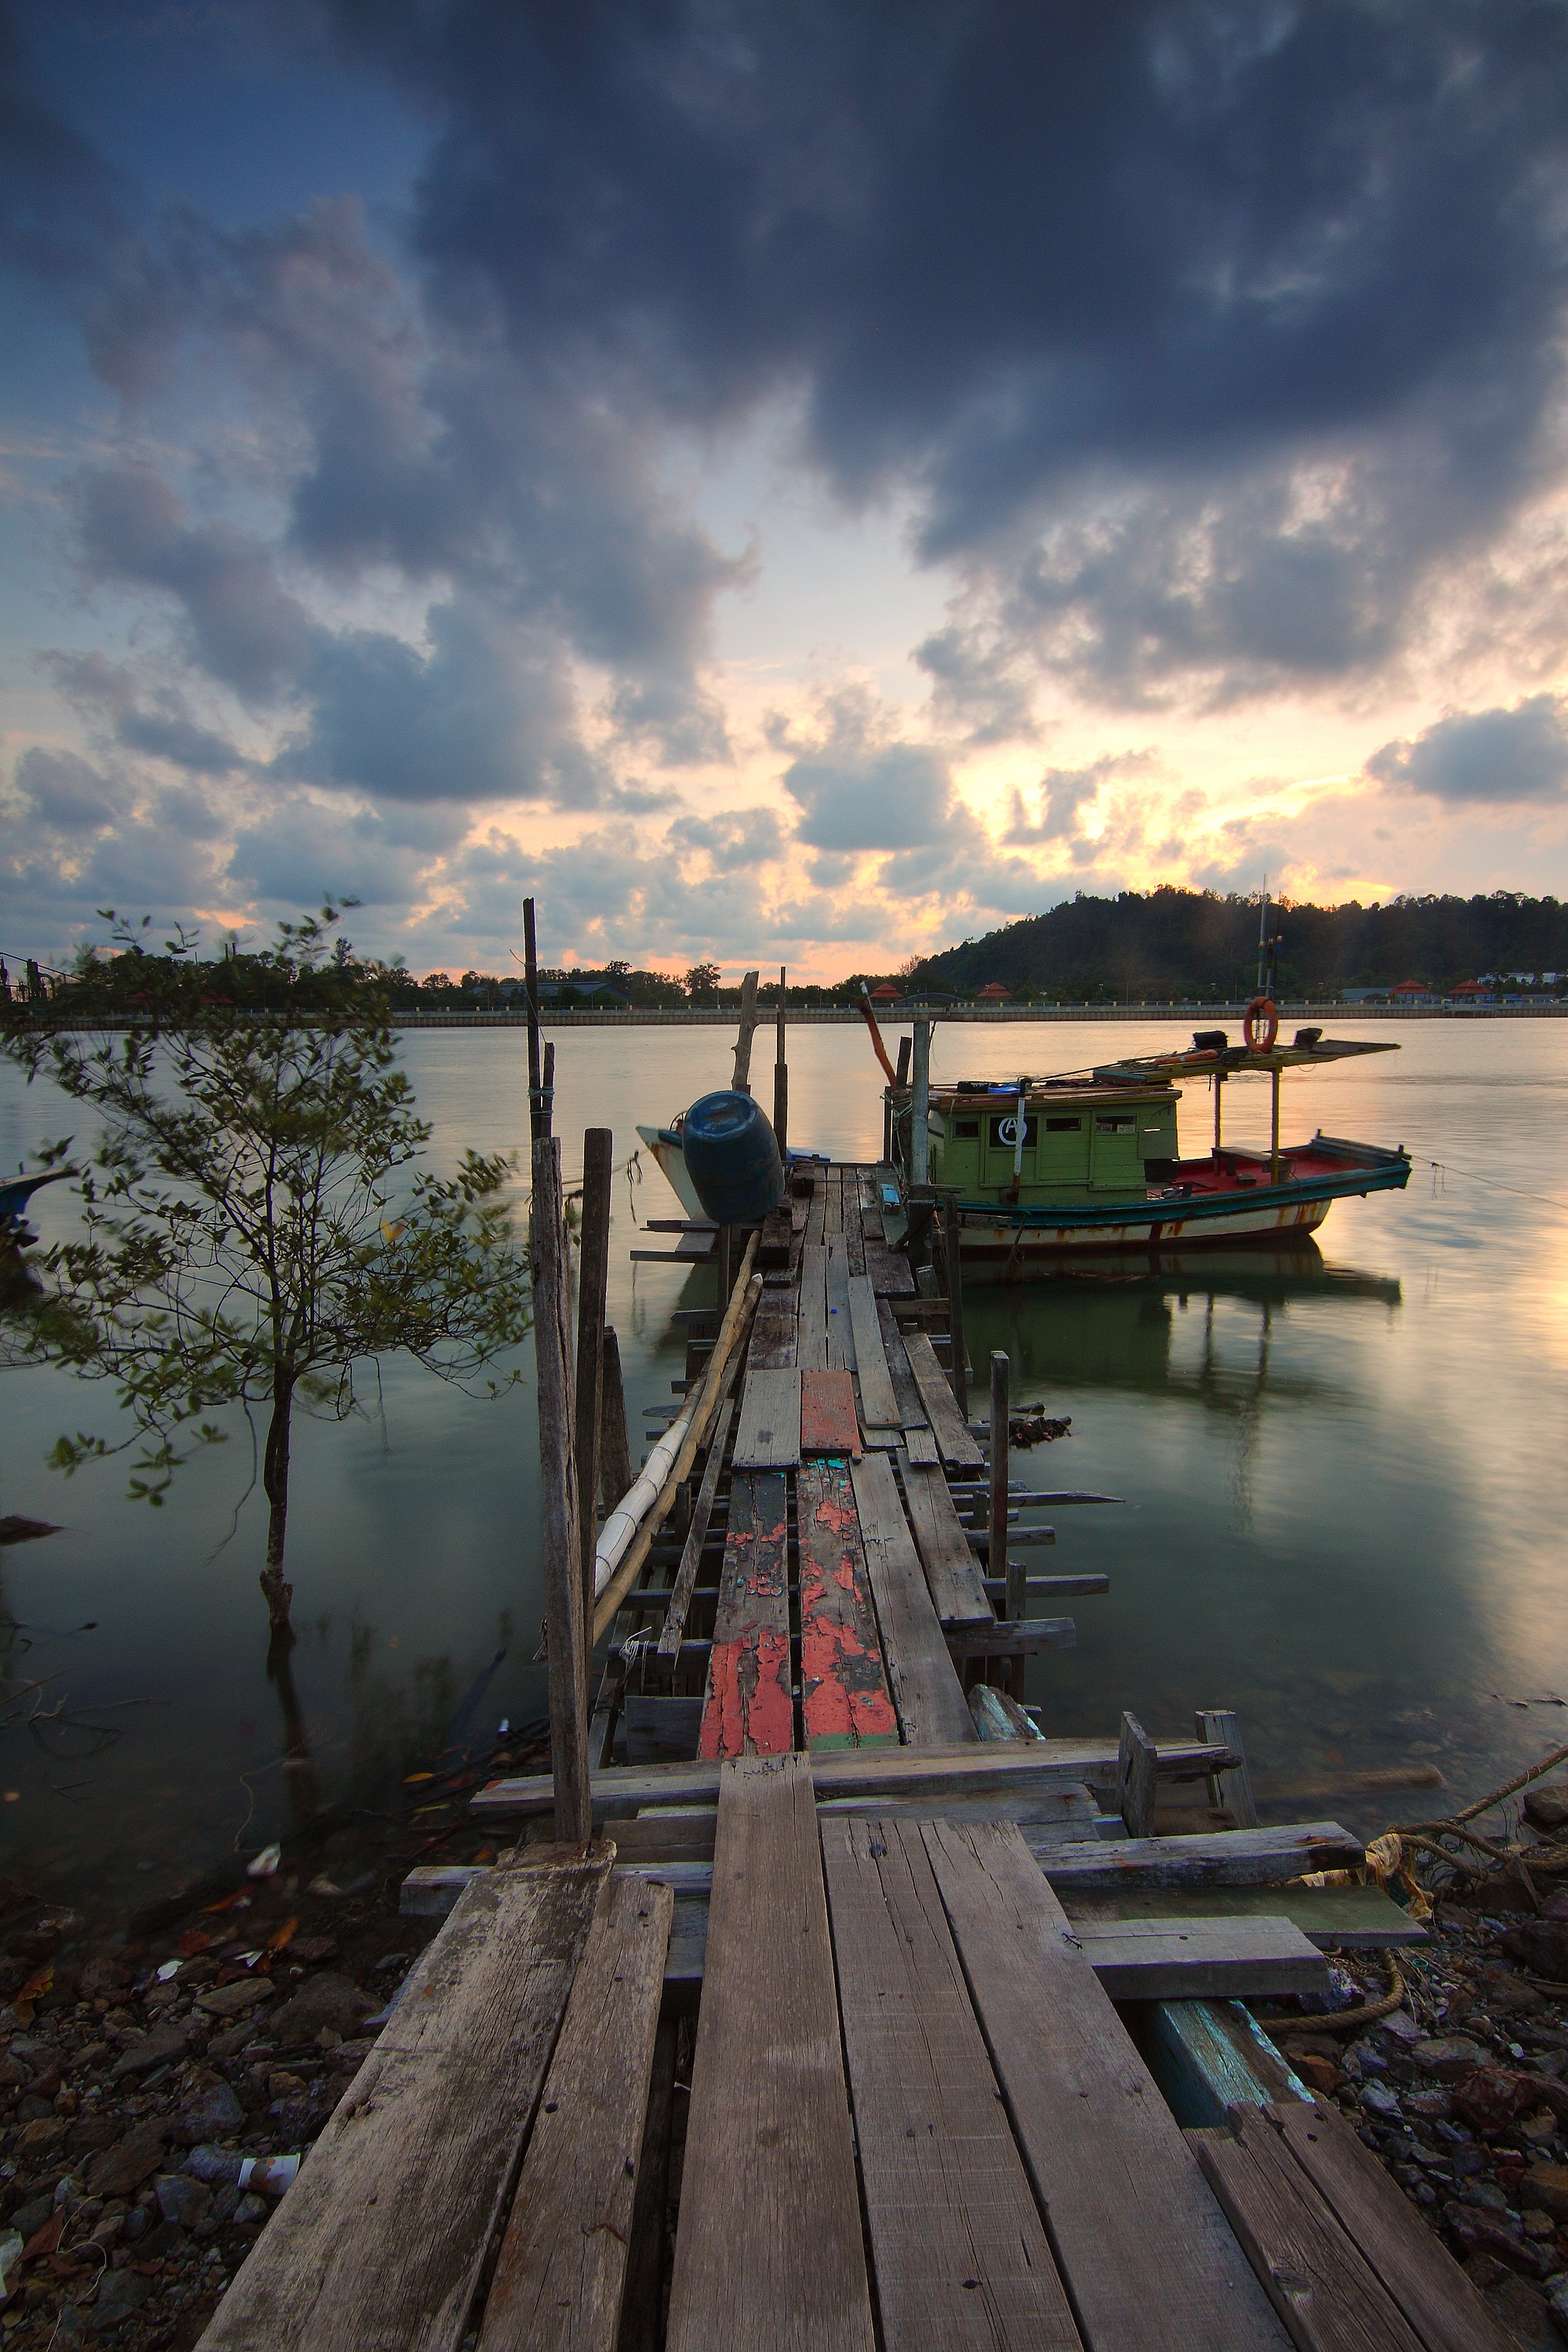
water, sky, dock, cloud, pier, morning, boat, river, vehicle, lake, calm, inlet, sea, horizon, reflection, ocean, bridge, nonbuilding structure, evening, sunset, watercraft